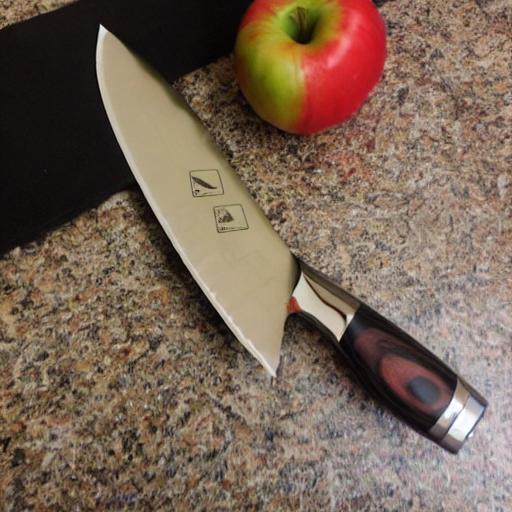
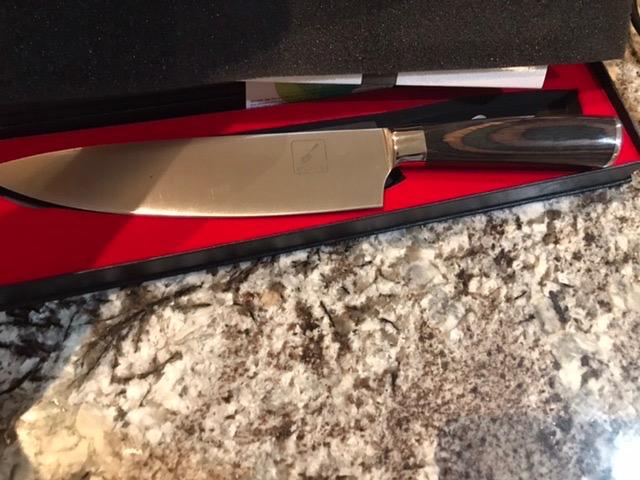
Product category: items_knife
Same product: no